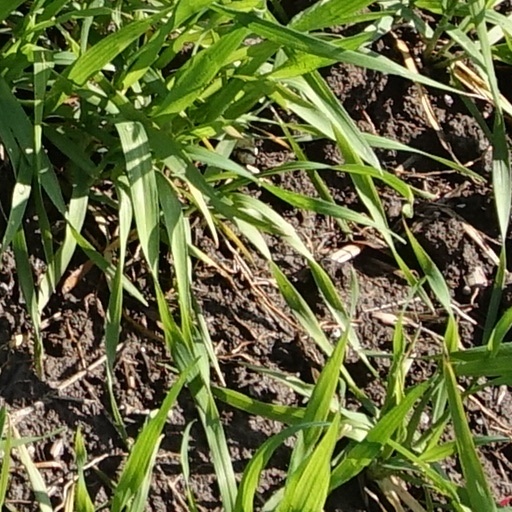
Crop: wheat